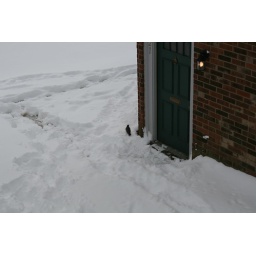
Cardinal walking by neighbors door